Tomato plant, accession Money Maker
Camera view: horizontal (90 deg, fisheye); turntable rotation: 240 degrees
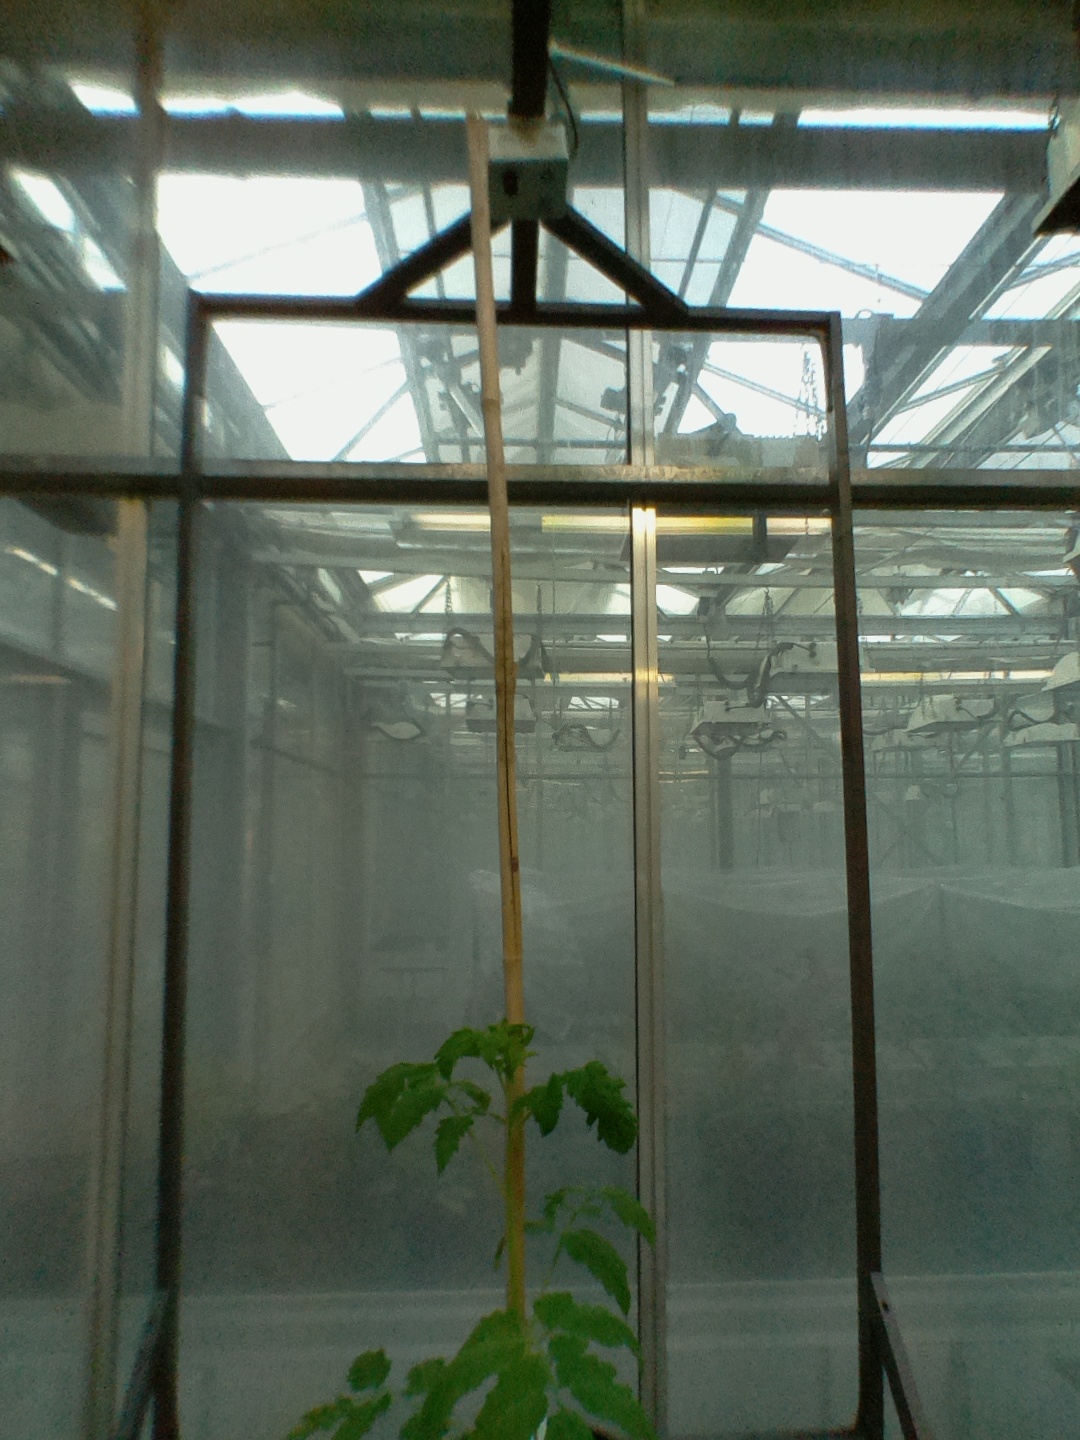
BBCH growth stage 13: 6 of true leaves visible